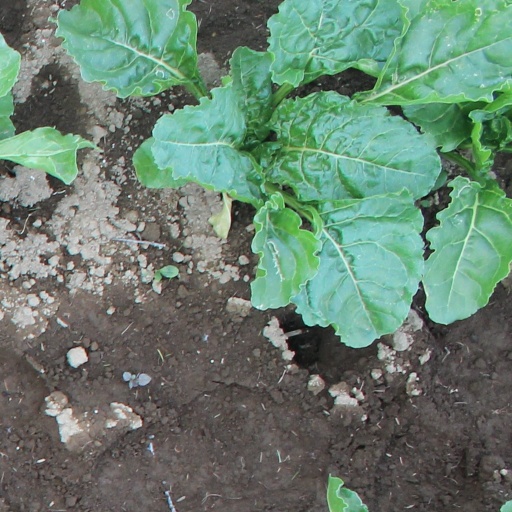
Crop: sugar beet